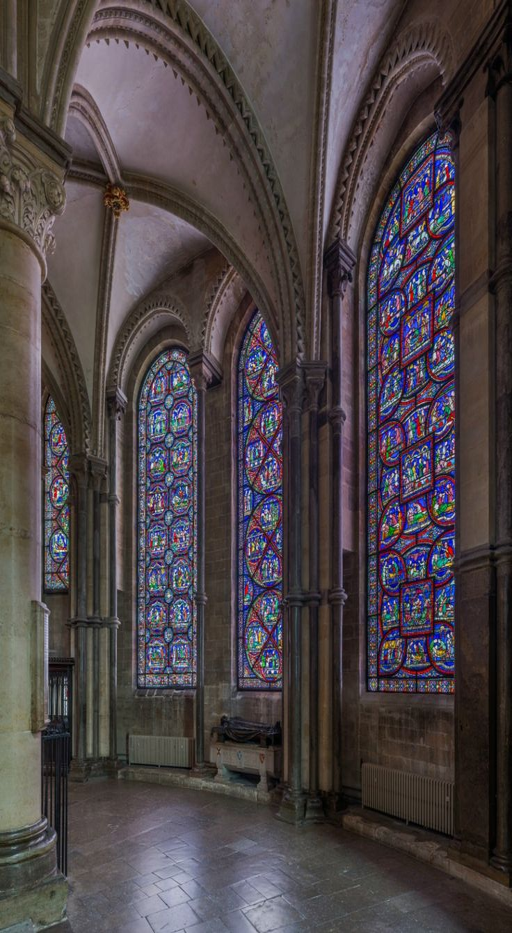
the stained glass of the southern side .